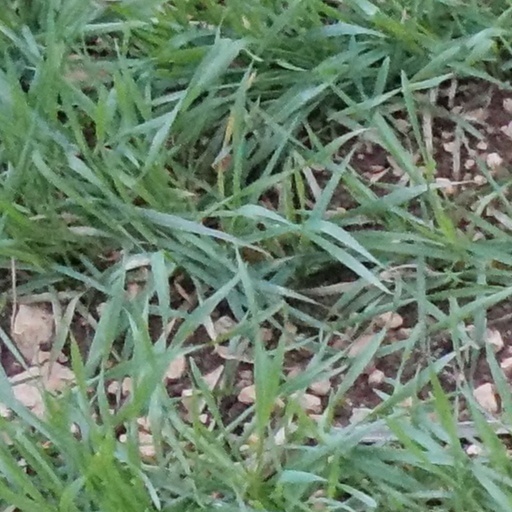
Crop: wheat